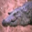
Label: crocodile